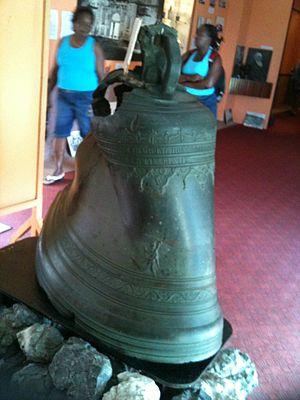
Bourdon de la cathédrale de Saint-Pierre, en fonte, déformée suite à l'éruption volcanique de 1902, visible au musée Frank Arnold Perret (cloche).
Le musée Franck-A.-Perret est un musée situé à Saint-Pierre, en Martinique, en haut de la rue Victor-Hugo, sur les lieux d’une batterie de canons qui défendaient la baie de Saint-Pierre, le « petit Paris des Antilles », alors capitale économique et culturelle de la Martinique.
L'éruption de la montagne Pelée en 1902 est une éruption volcanique, la plus meurtrière du XXᵉ siècle ; sa nuée ardente paroxystique du 8 mai 1902 reste célèbre pour avoir en quelques minutes : entièrement détruit ce qui était alors la plus grande ville de l’île française de la Martinique, Saint-Pierre, décimé ses habitants — plus de 30 000 personnes soit 1/5ᵉ de la population de l’île, seulement trois rescapés certifiés — et coulé une vingtaine de navires marchands. Cette éruption explosive est la catastrophe la plus meurtrière du XXᵉ siècle en France et l'éruption volcanique la plus meurtrière au monde depuis celle du Krakatoa en 1883. La destruction de la ville et de ses alentours était inévitable, mais ses habitants et de nombreux marins ont été les victimes de décisions politiques et administratives sur instructions ministérielles : refus par le gouverneur de la Martinique, Louis Mouttet, de faire évacuer la ville et de laisser appareiller les navires ancrés dans la rade afin d’assurer le second tour de l’élection législative du 11 mai.
La cocathédrale Notre-Dame-de-l'Assomption, anciennement église du Mouillage, puis cathédrale Notre-Dame-du-Bon-Port, est une église située à l'angle de la rue Victor Hugo et de la rue Dupuy dans le quartier du Mouillage à Saint-Pierre, dans l'île de la Martinique.